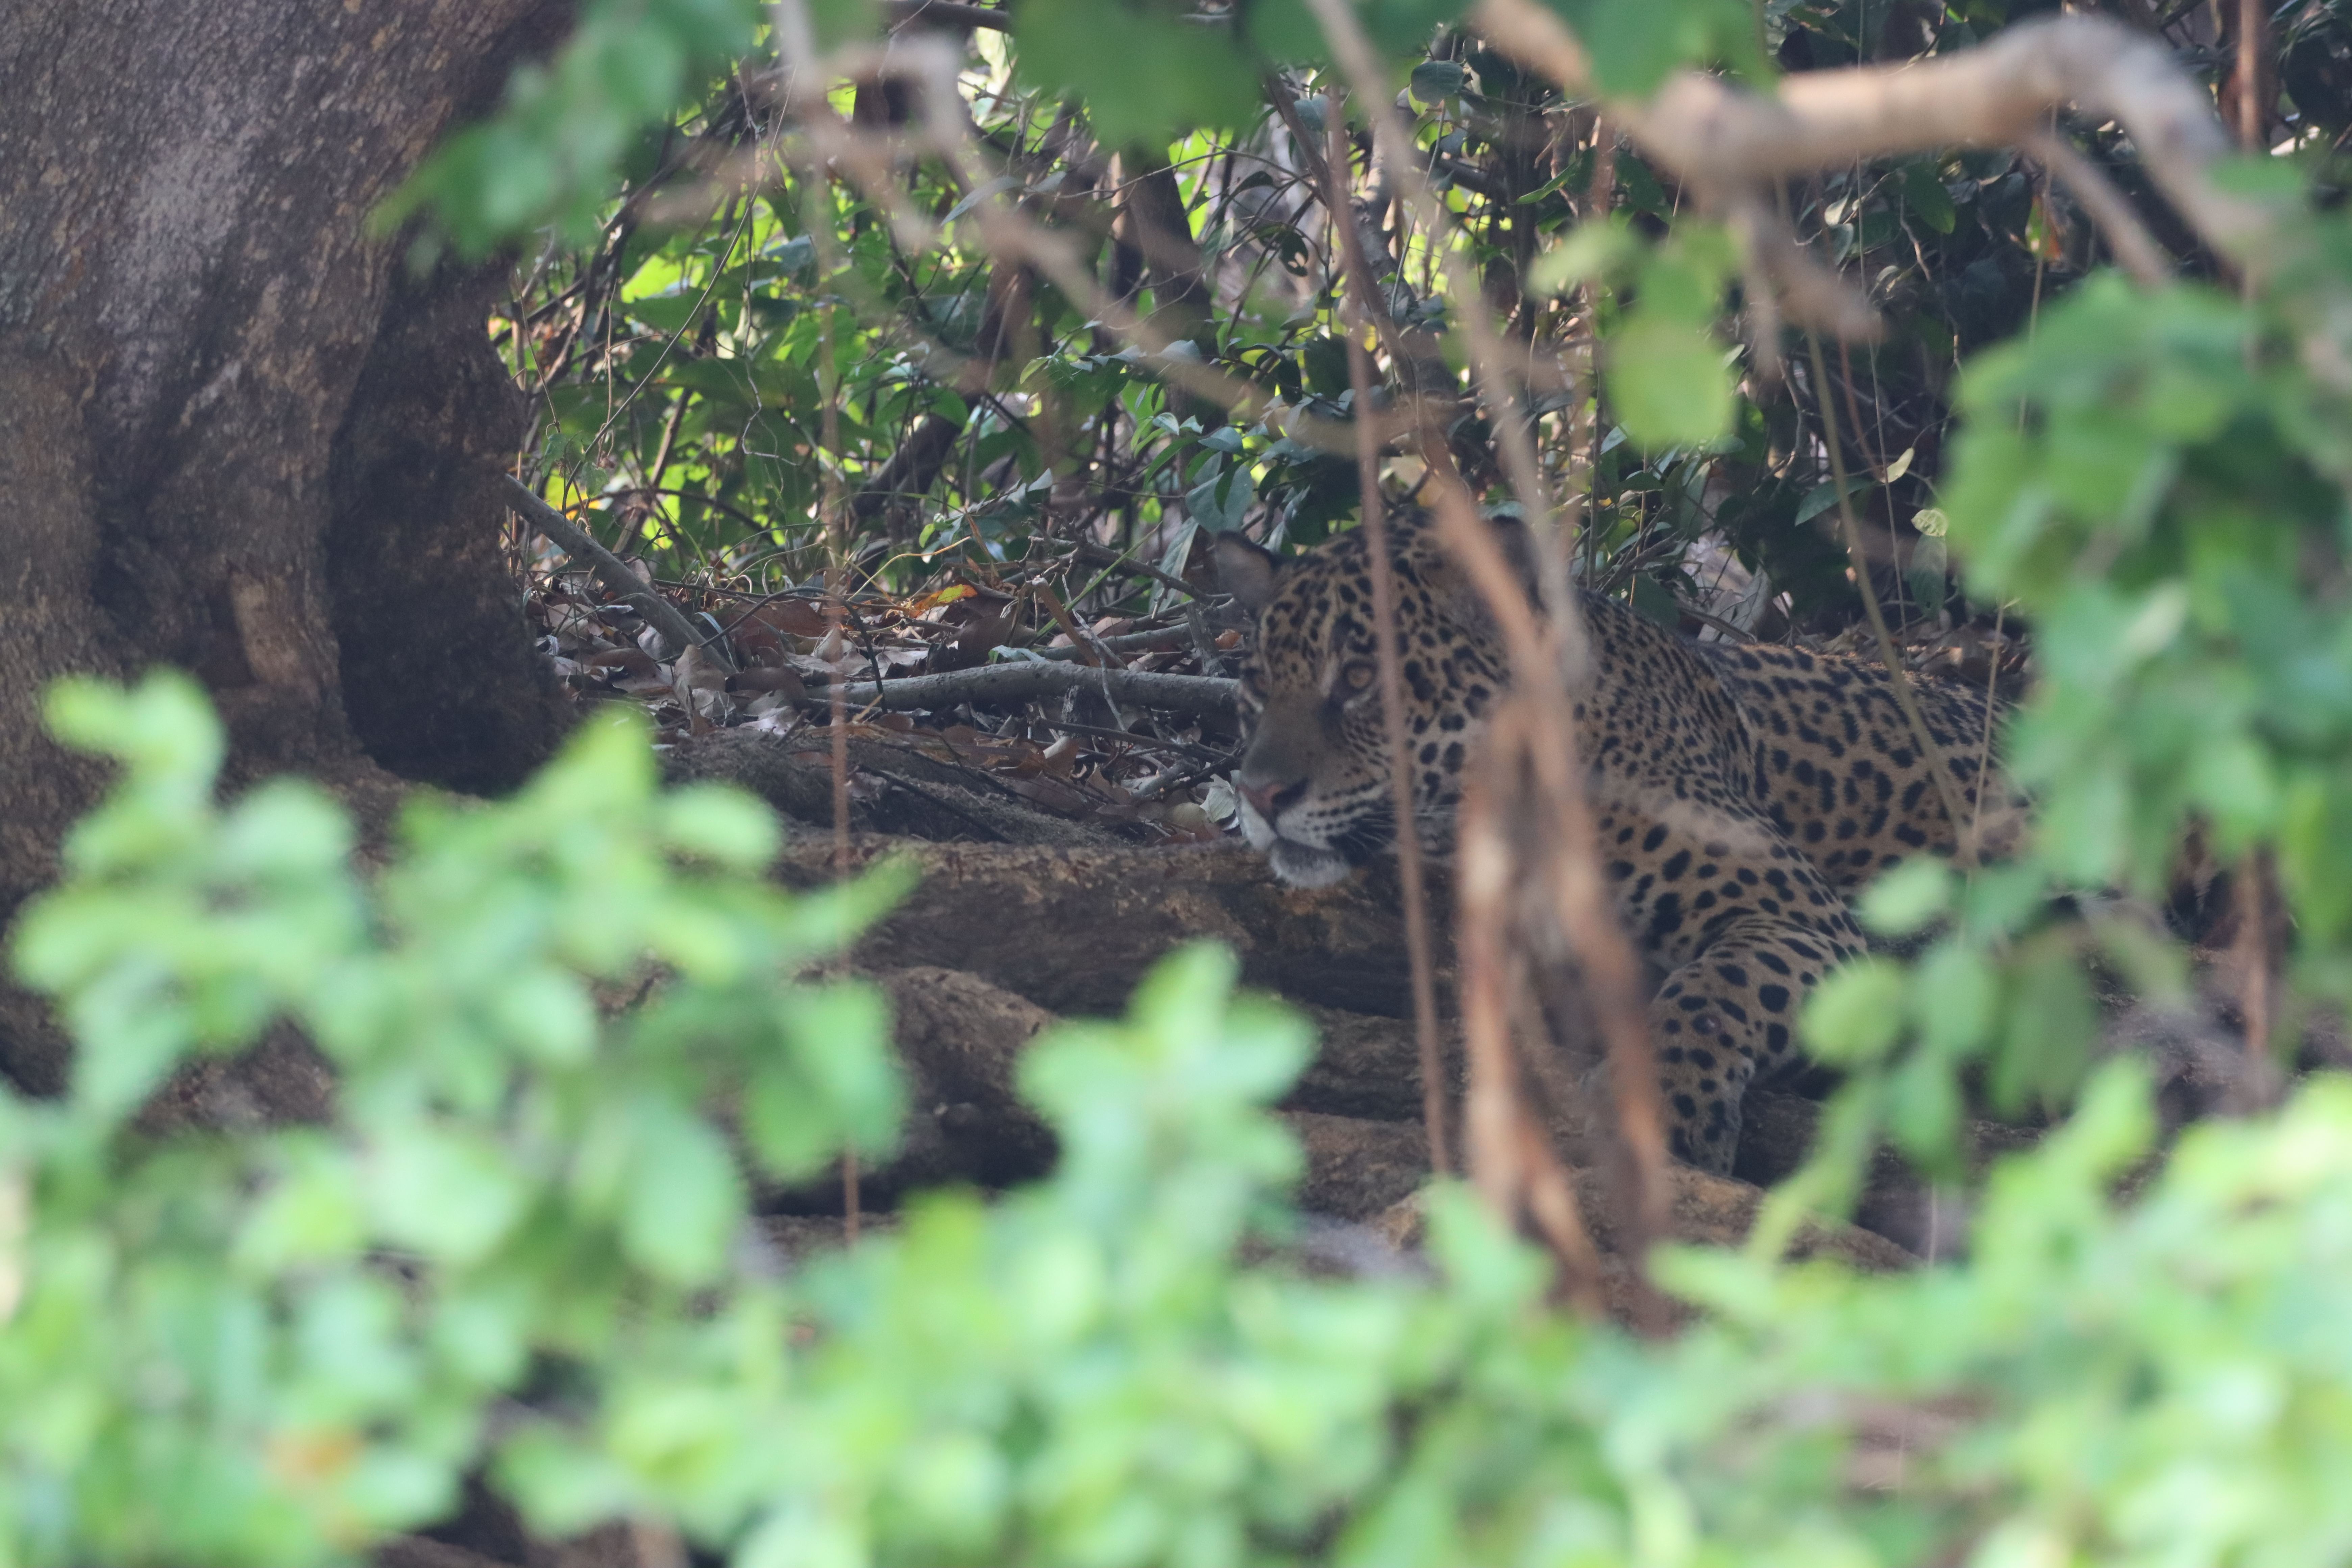
Jaguar: Benita